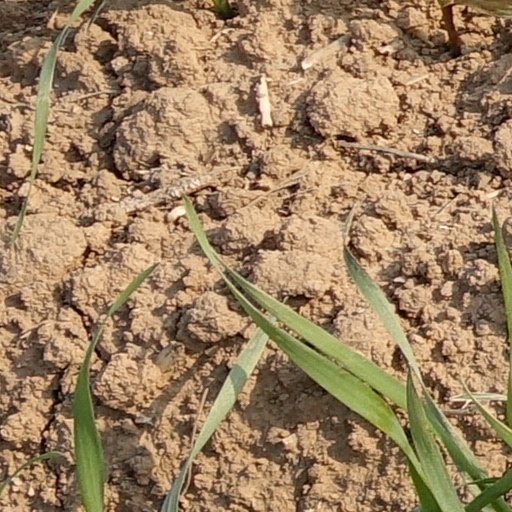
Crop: wheat